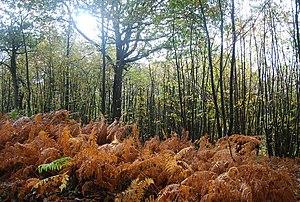
La fougère aigle ou grande fougère appartient à la famille des Dennstaedtiaceae. Elle est très commune, voire envahissante, et cosmopolite. On la retrouve jusqu'à 2 000 m d'altitude. Cette plante toxique a longtemps été utilisée à des fins alimentaires et médicinales et reste utilisée, notamment en horticulture.
La cryptobiose, appelée aussi abiose, désigne un état complètement arrêté du métabolisme d'un organisme vivant. Il s'agit véritablement d'un état de stase : totalement inactif, l'organisme peut alors se maintenir tel quel pour une durée aléatoire et prolongée, et résister à de nombreux stress abiotiques avant d'être réactivé dans les bonnes conditions, et ceci tant qu'il n'est pas détruit mécaniquement par une force suffisante. Cet état de vie suspendue se distingue de la vie ralentie et de la vie latente.
Durant les mois d'automne, des arbres feuillus et des fougères connaissent un changement de couleur des feuilles et des frondes avant qu'elles ne tombent. Ce changement de couleurs, qui existe chez beaucoup d'arbres des régions tempérées, est souvent appelé couleurs automnales. Il est associé au dernier stade du développement de la feuille, la sénescence qui se caractérise par de véritables bouleversements biochimiques.